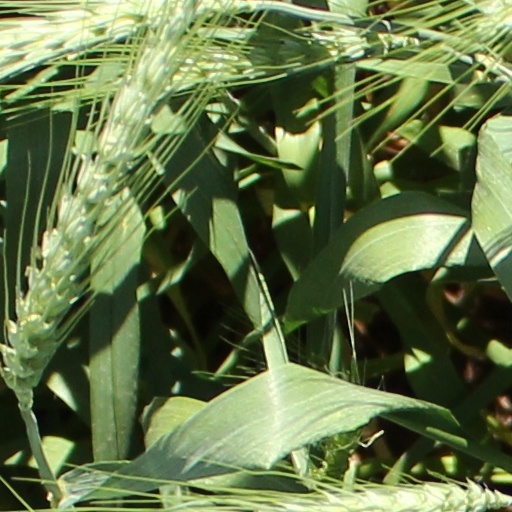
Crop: wheat